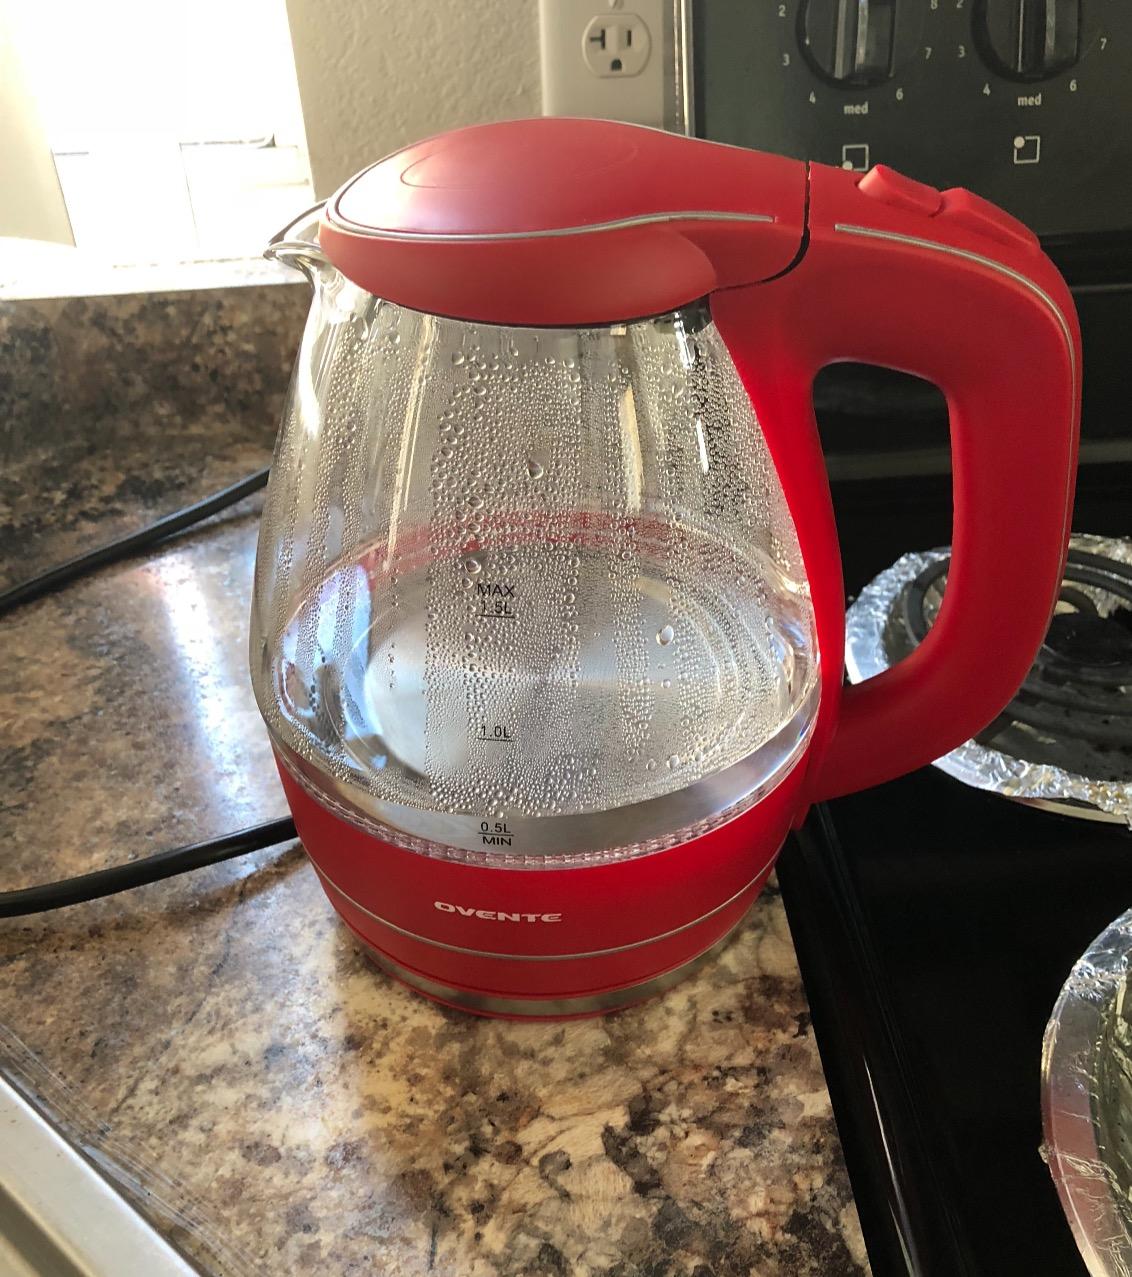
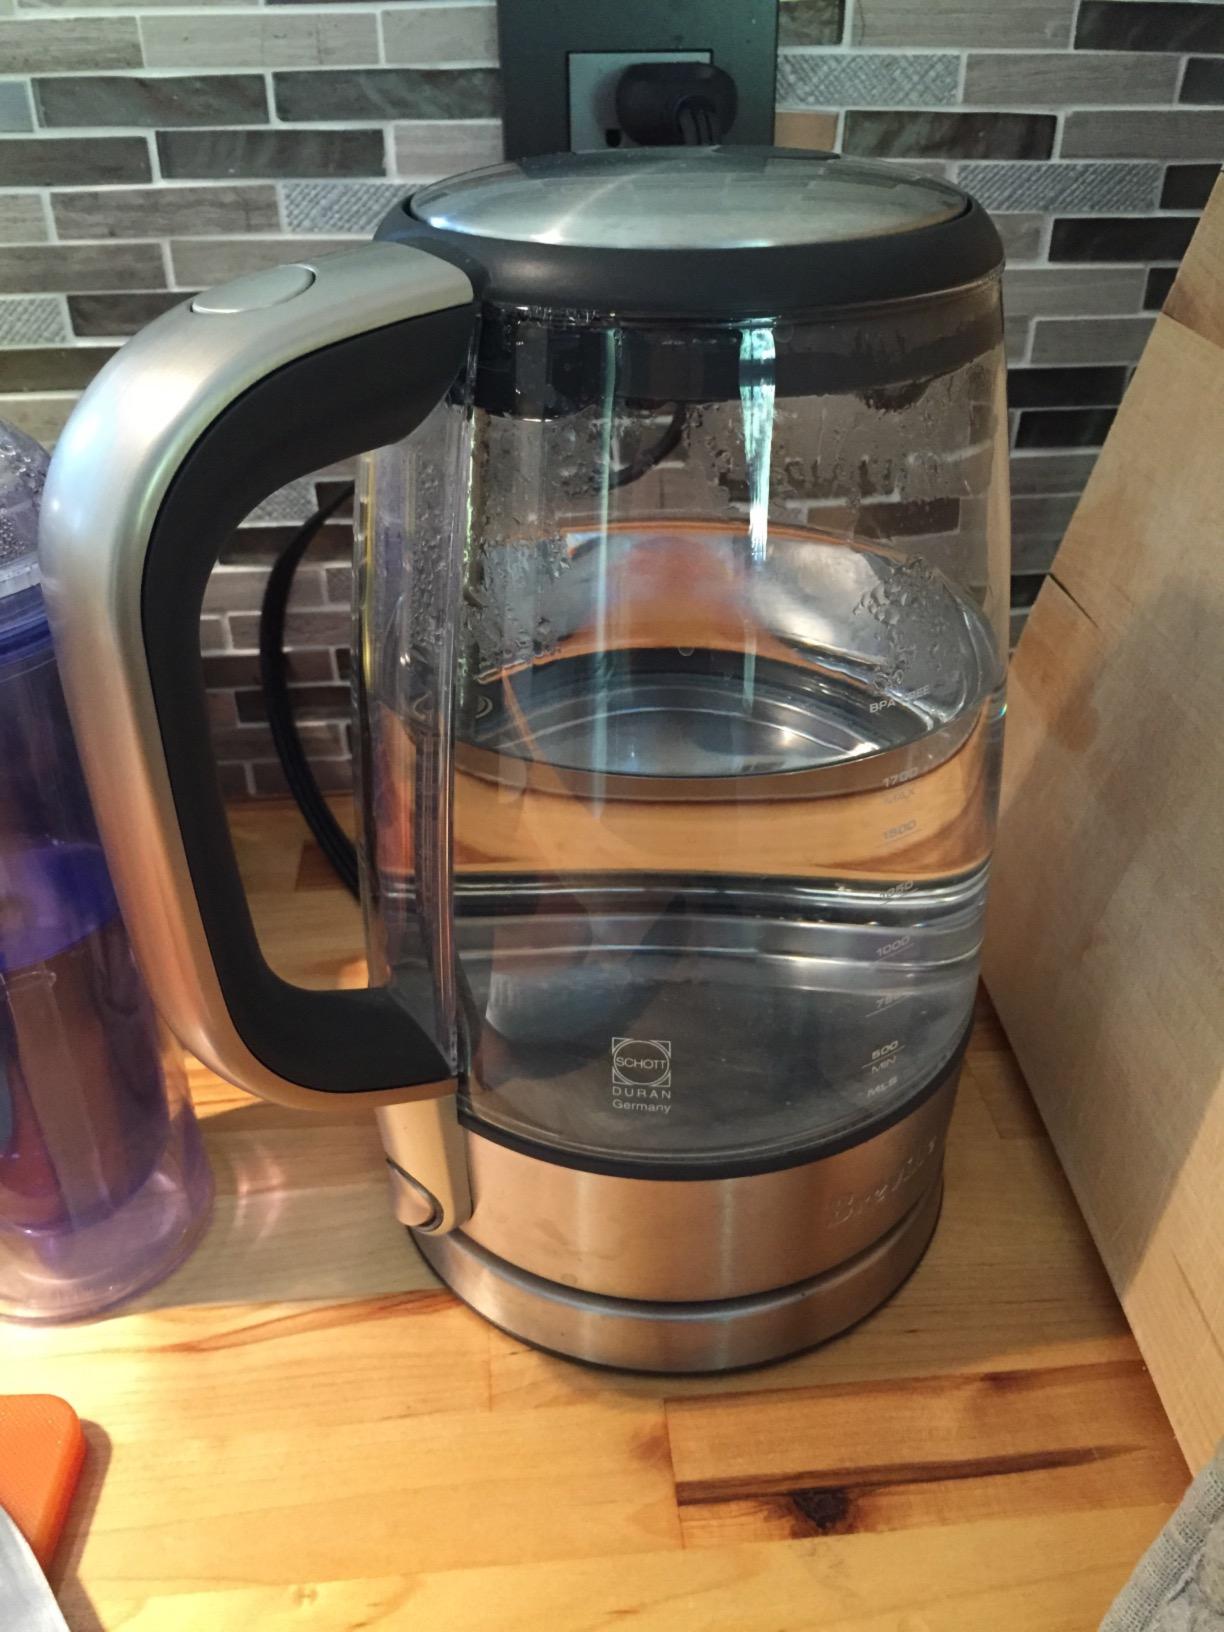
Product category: items_kettle
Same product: no